Joey Cora

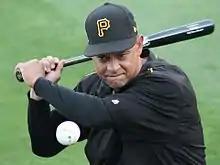
Cora with the Pirates in 2017

Following his retirement from play, Cora was hired in 2000 with the Chicago Cubs minor league team, the Daytona Cubs. He was later hired by teammate and good friend, Ozzie Guillén as a coach in 2003 for the Chicago White Sox. His responsibilities included facilitating the role of third base coach and organizing the team's spring training camps prior to his promotion to bench coach following the 2006 season. He occasionally served as an interim manager whenever Guillen was suspended or ejected from a game, or was unable to attend for any other reason.